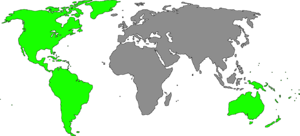
Le Nouveau Monde est un terme désignant l'Amérique ainsi que l'Océanie, notamment l'Australie. Il fut utilisé au XVIᵉ siècle à propos de terres découvertes par les Européens au-delà de l'océan Atlantique, lorsqu'il devint évident que ce que l'on appelait jusque-là « les Indes occidentales » était en fait un continent, nouveau pour les Européens. Lequel sera finalement nommé « Amérique » par le cartographe Martin Waldseemüller, dans son planisphère de 1507 en l'honneur de l'explorateur Amerigo Vespucci.